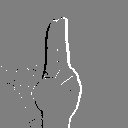
ASL letter: u